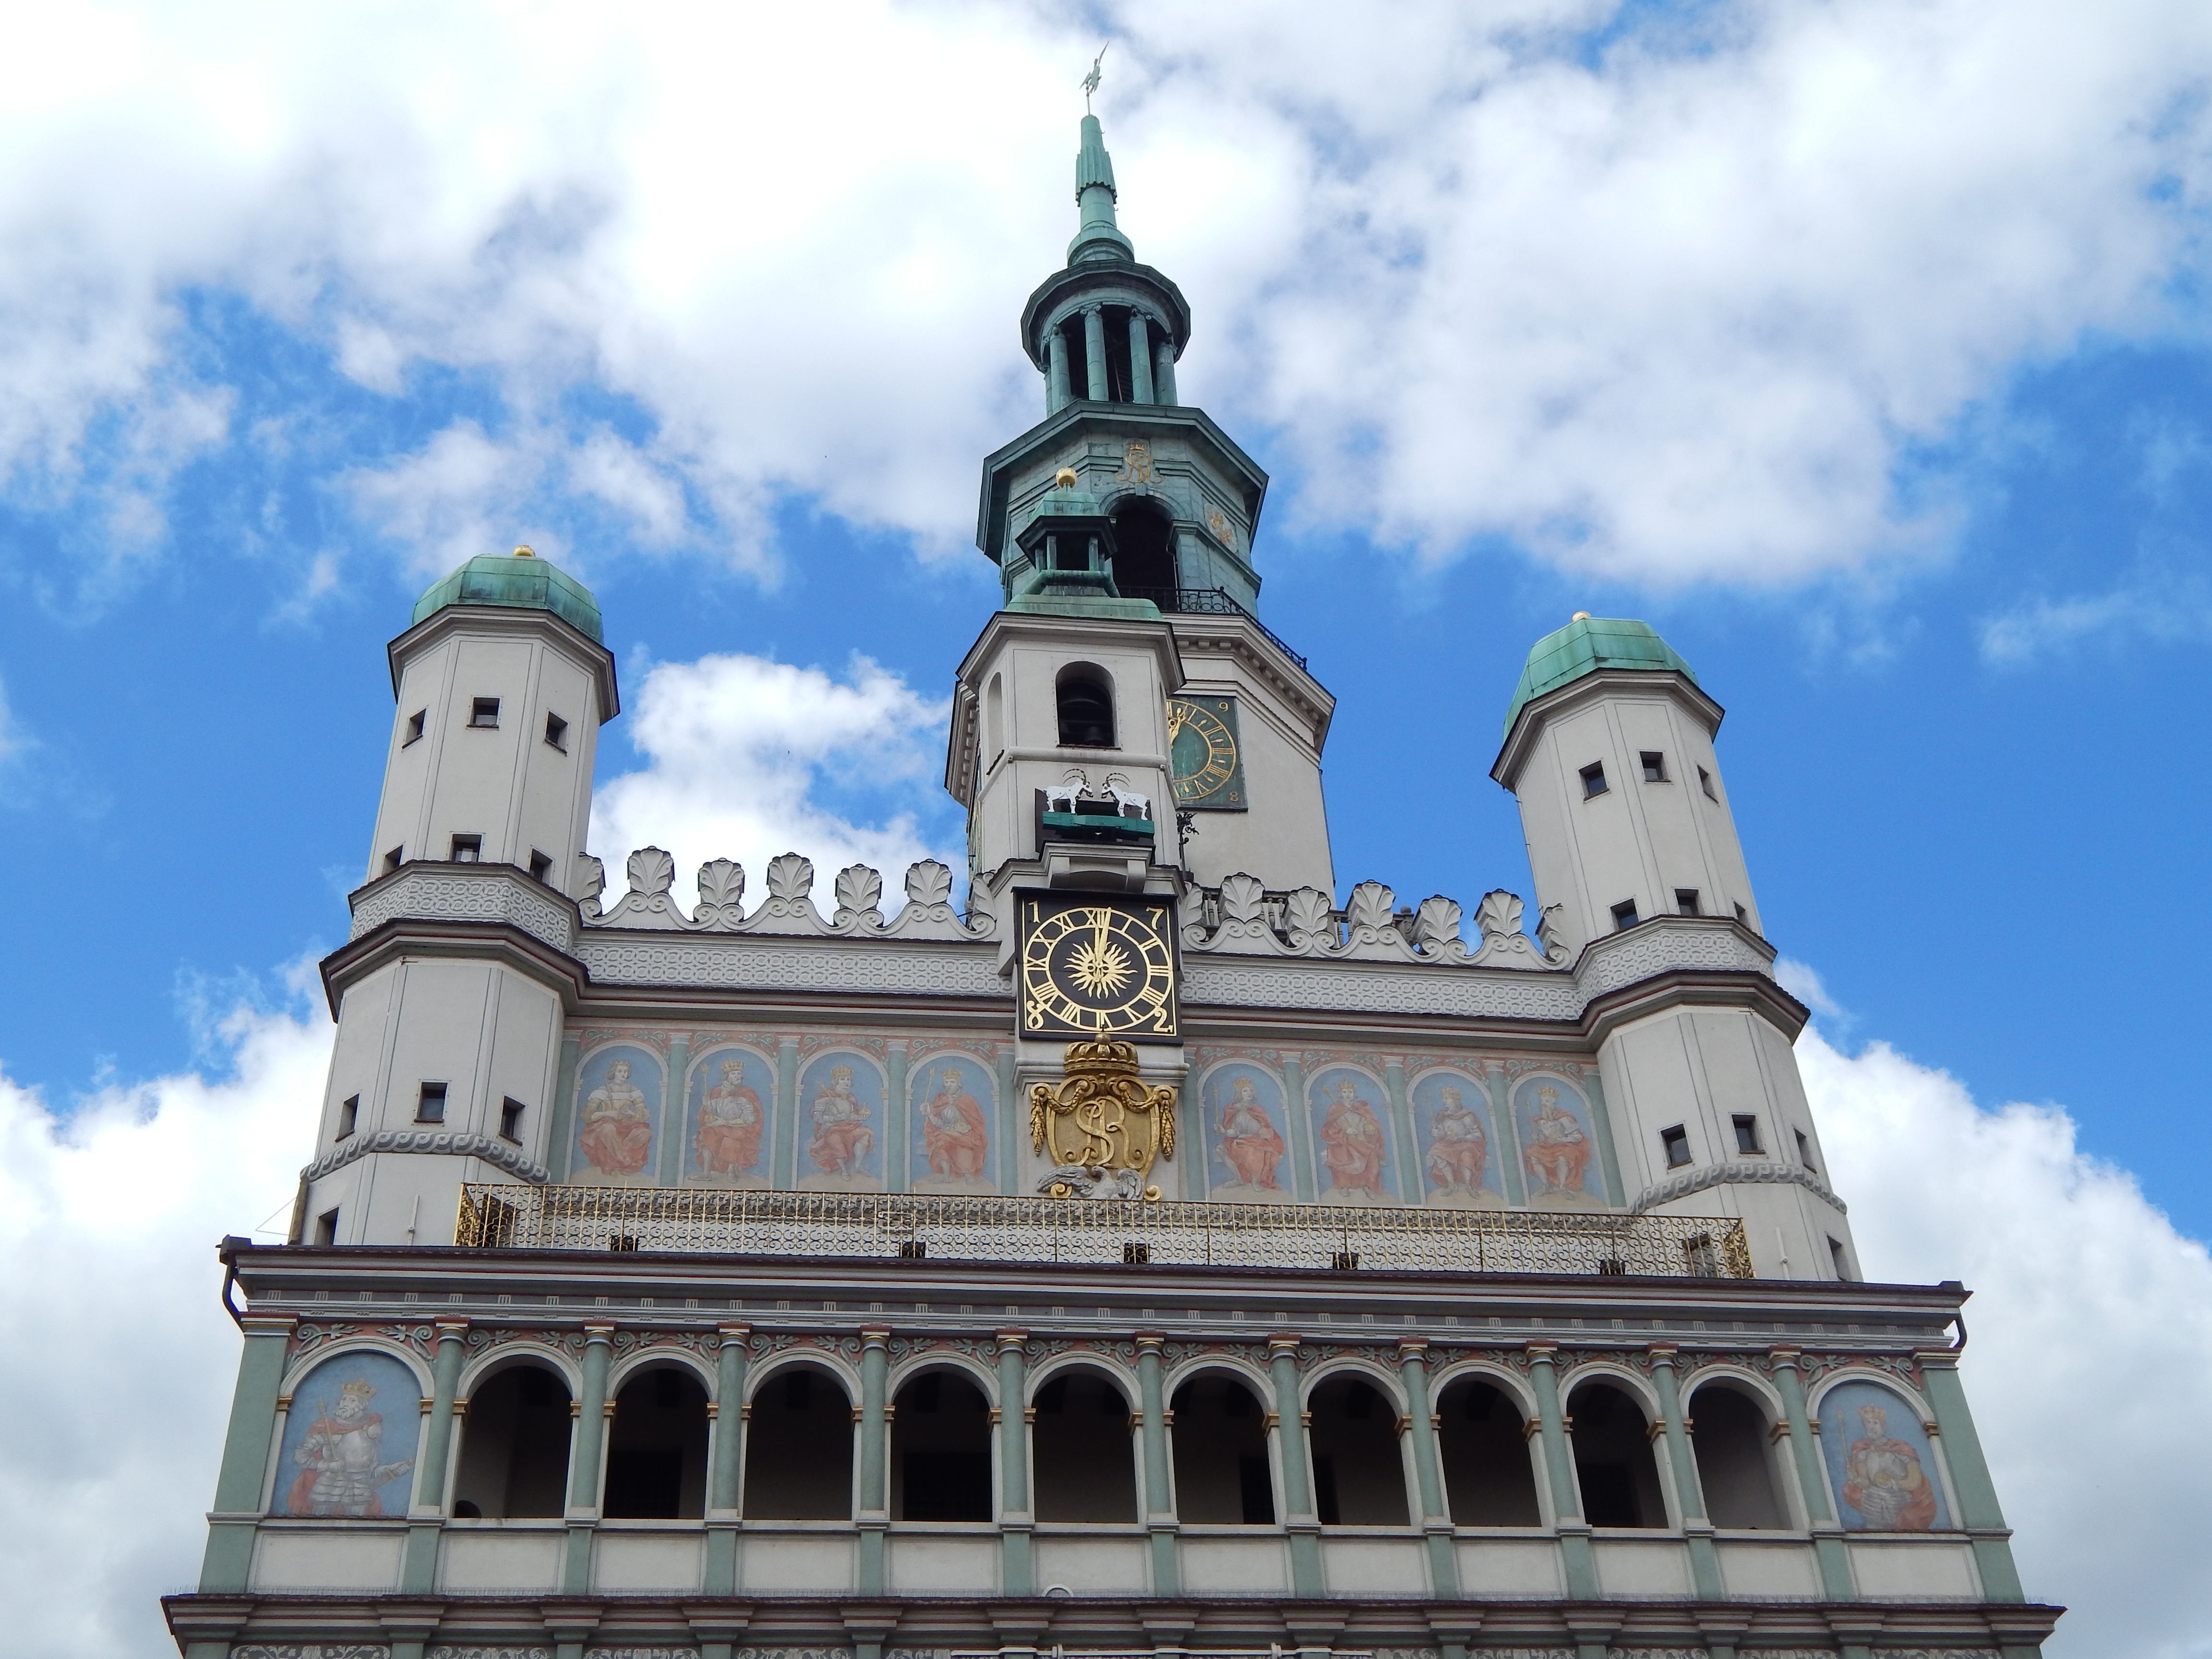
architecture, building, city, tower, landmark, church, cathedral, place of worship, bell tower, tourists, monastery, poland, fountain, history, basilica, monuments, old buildings, the market, old market, the old town, the town hall, poznan, byzantine architecture